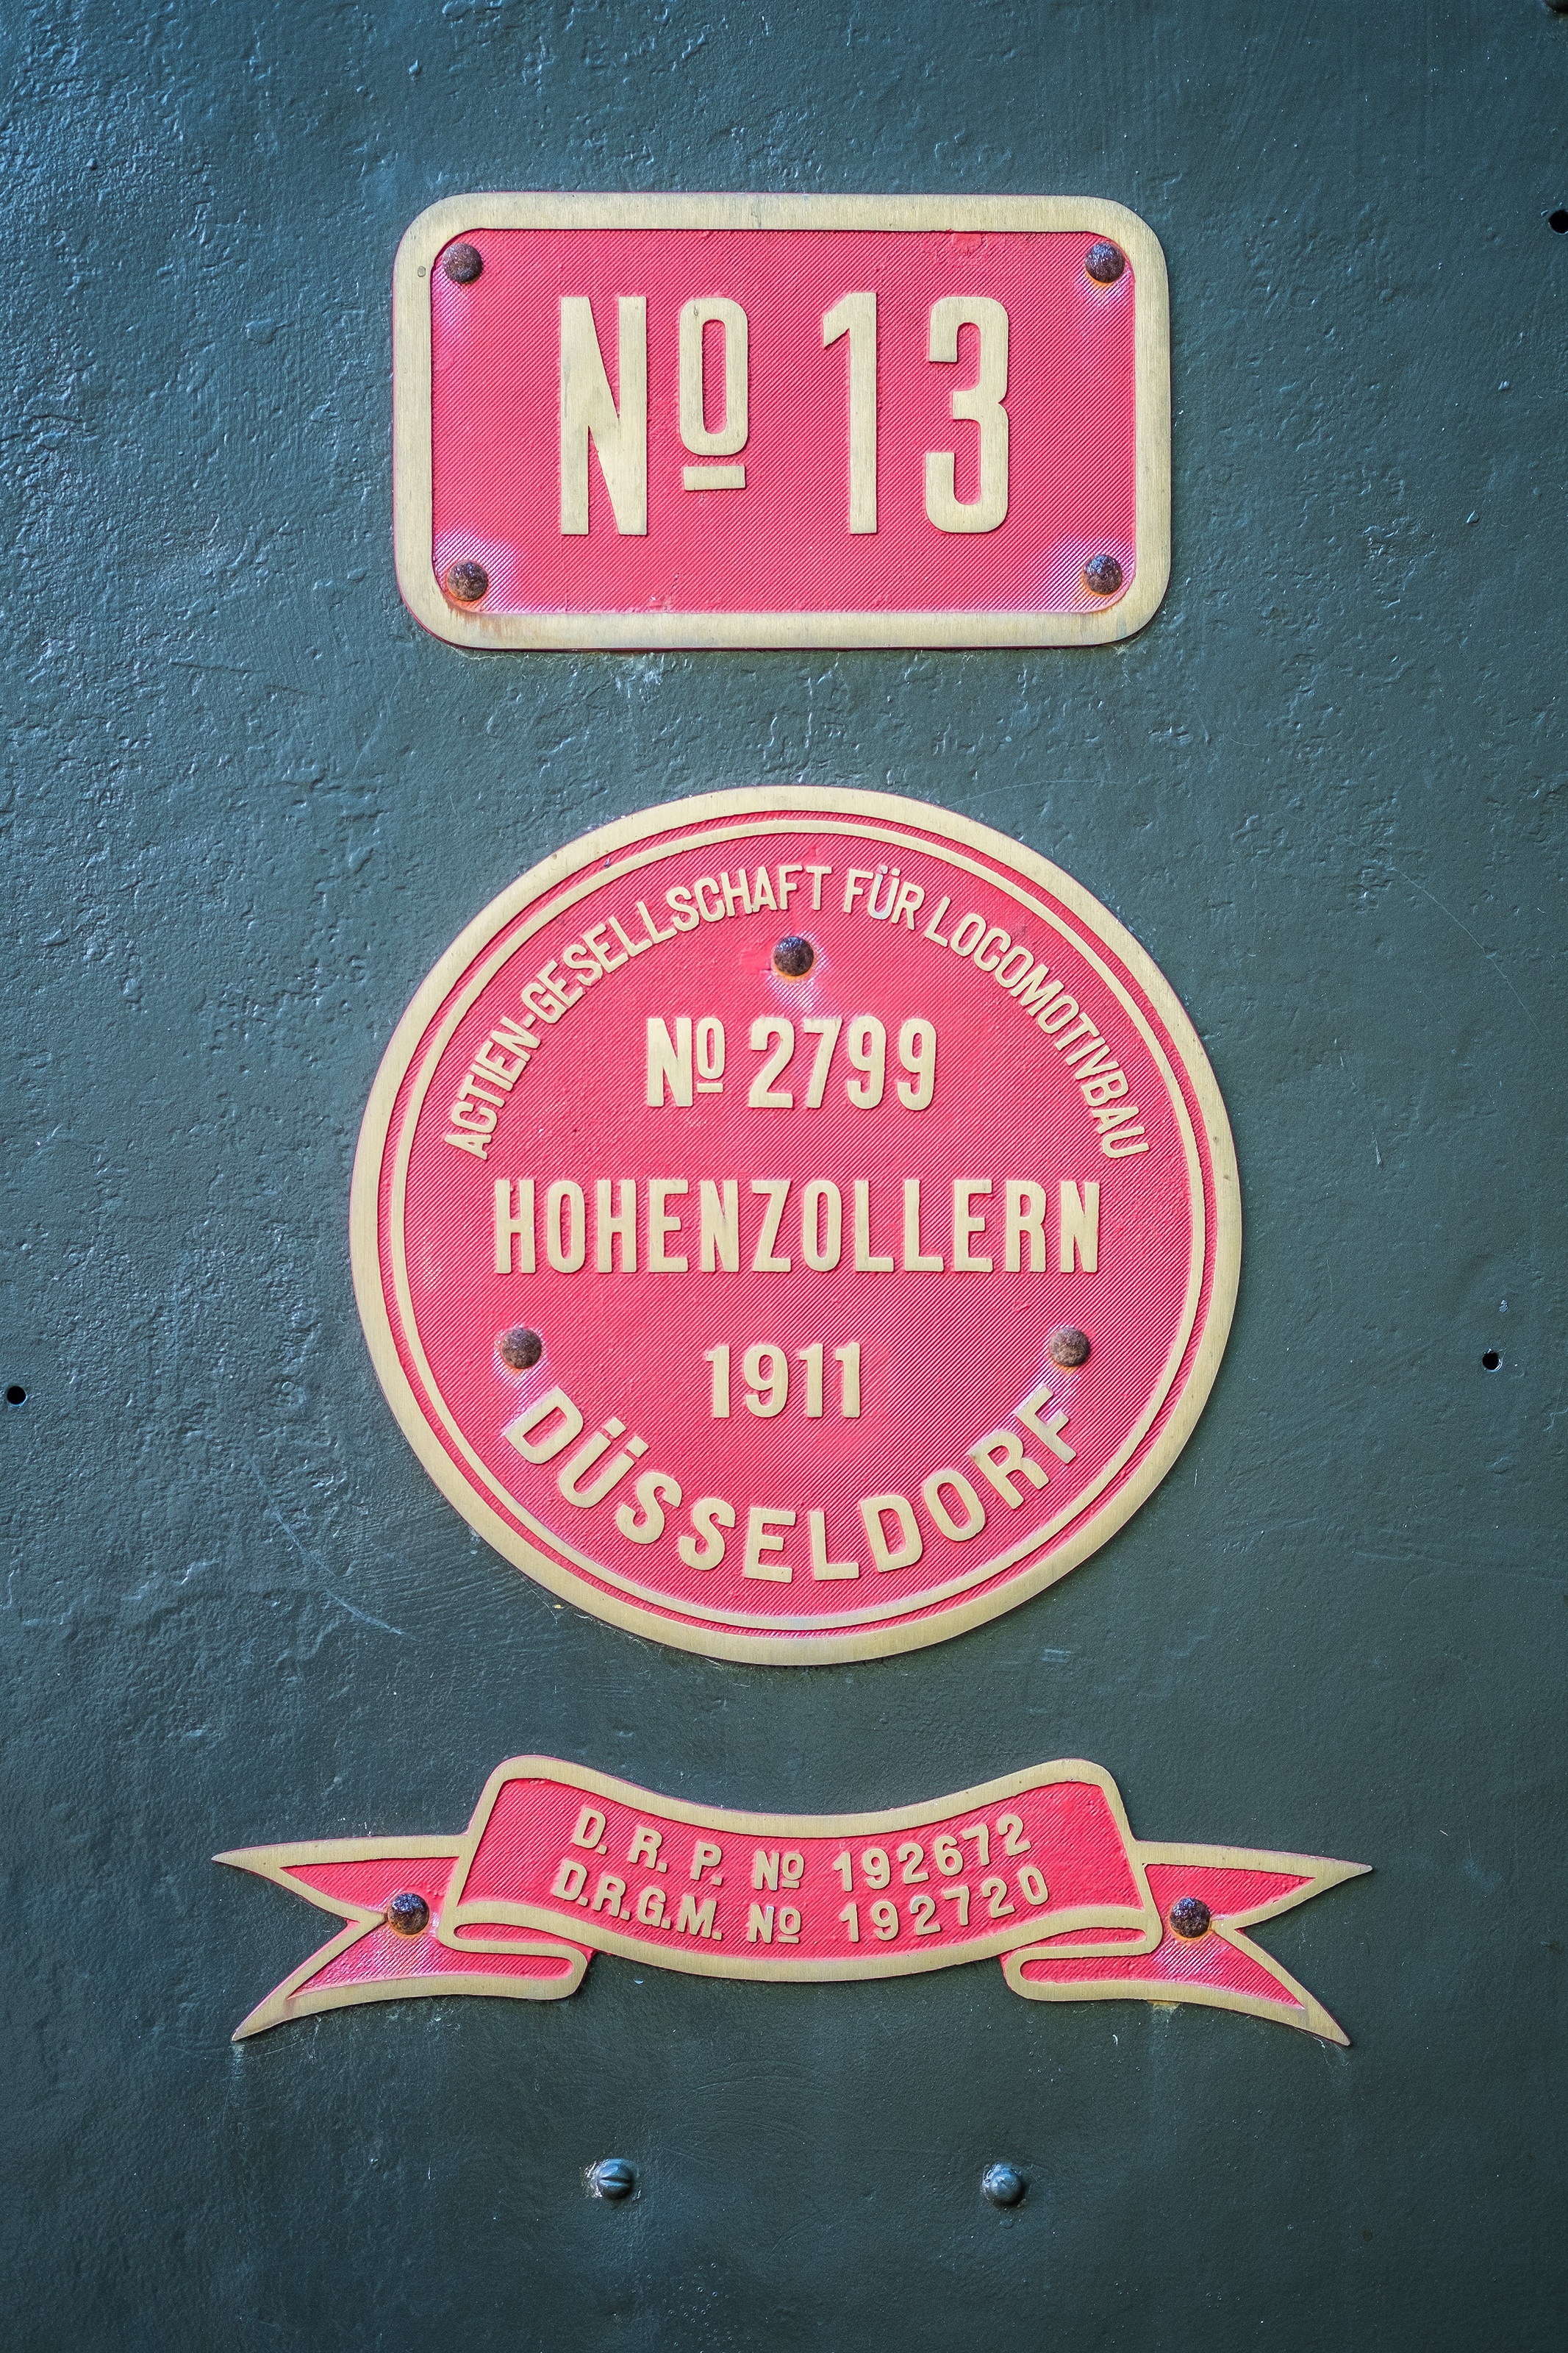
number, sign, red, color, pink, signage, font, text, poster, shape